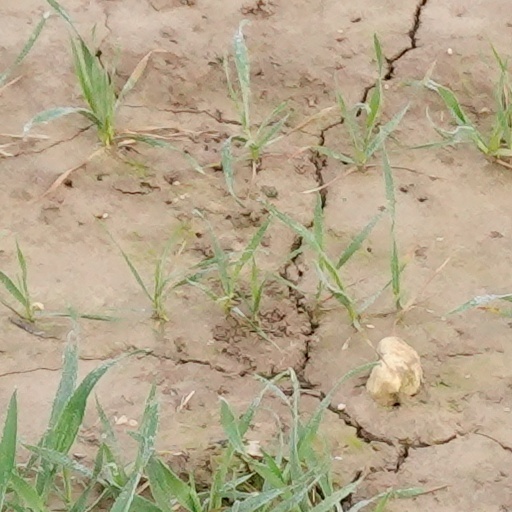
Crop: wheat